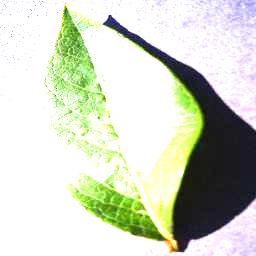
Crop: blueberry
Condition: healthy